Question: Please indicate a possible affordance area of the skateboard that can be used for carrying
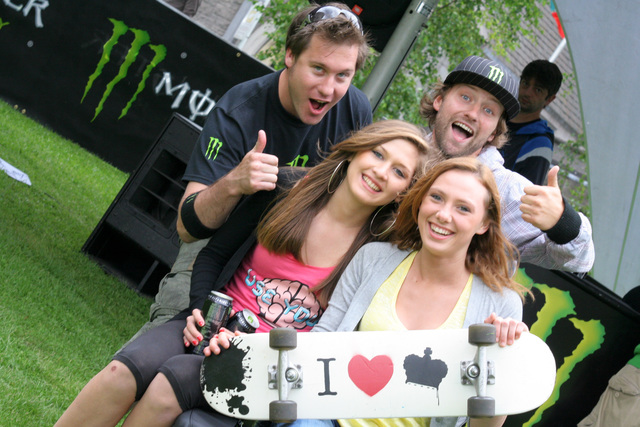
Answer: [196.5, 328.5, 557.5, 419.5]